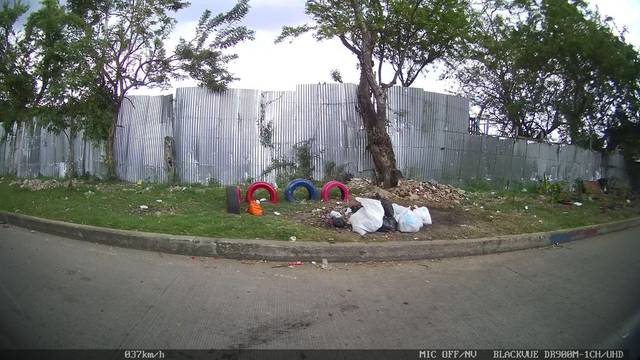
Region: Colombia
Coordinates: 3.416, -76.551